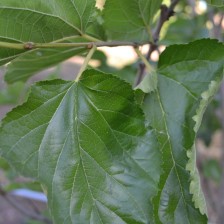
Variety: ChiangMaiBuriram60